François Anatole Laurent de Rillé

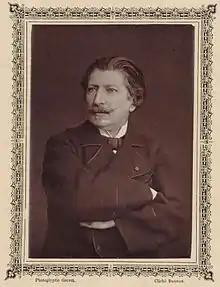
Laurent de Rillé

François Anatole Laurent de Rillé (24 November 1828 – 26 August 1915), was a French composer, writer and musical theorist.